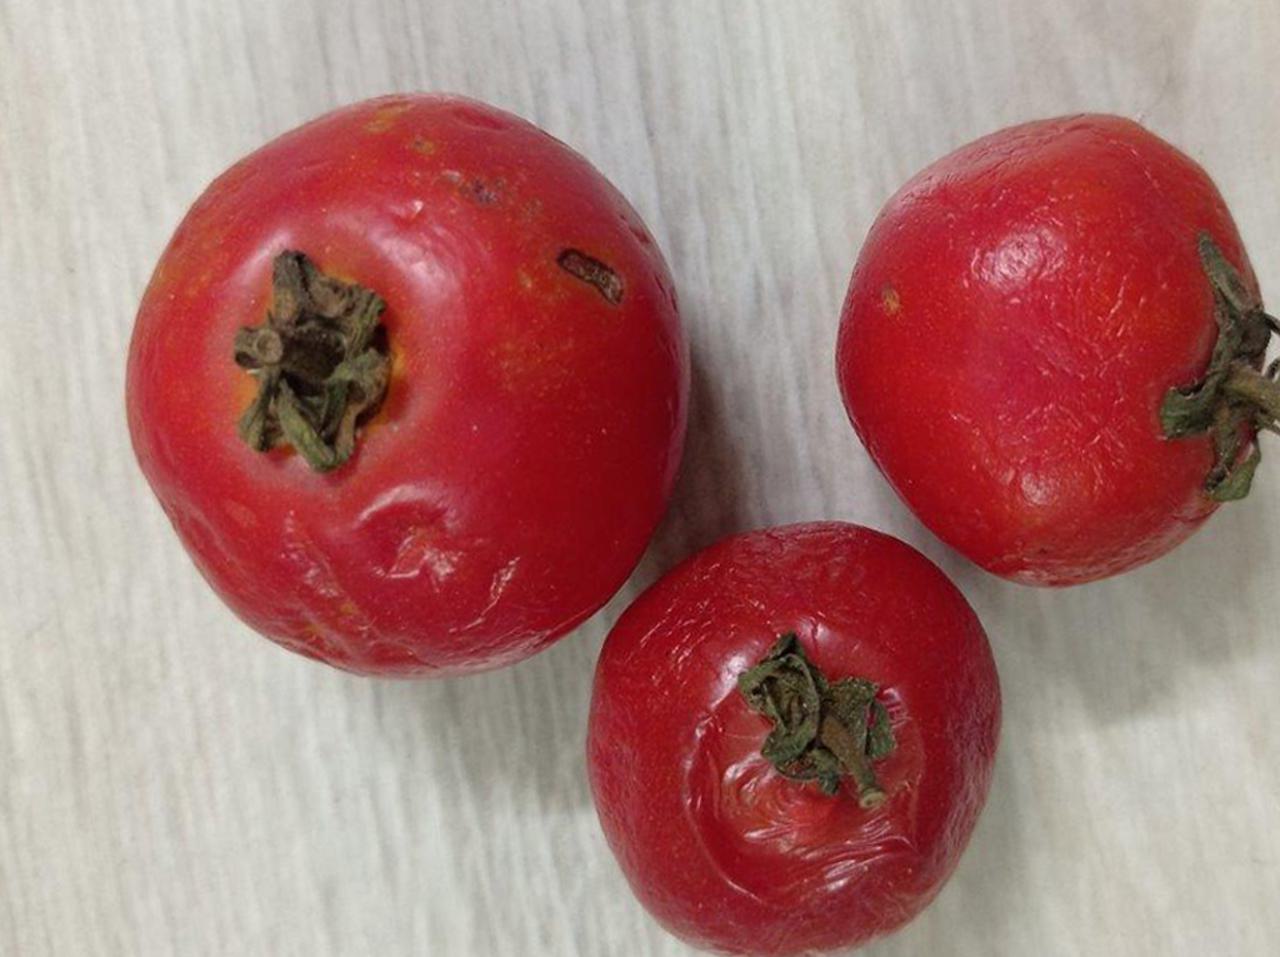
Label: Rotten